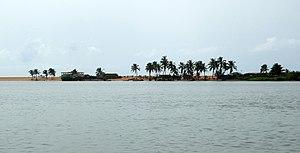
Cours du fleuve Mono au Bénin.
Le Mono est un fleuve du Togo et du Bénin.